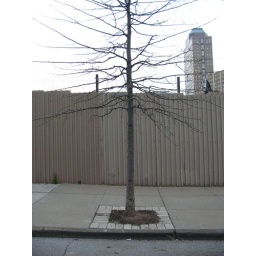
Tree, metal wall and sidewalk in DUMBO, Brooklyn, New York